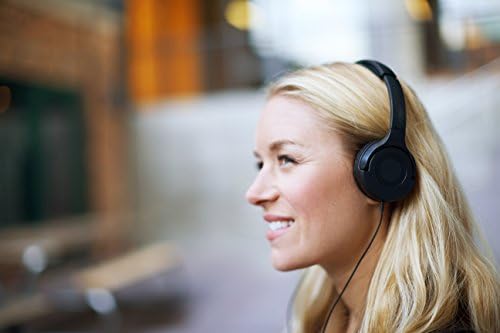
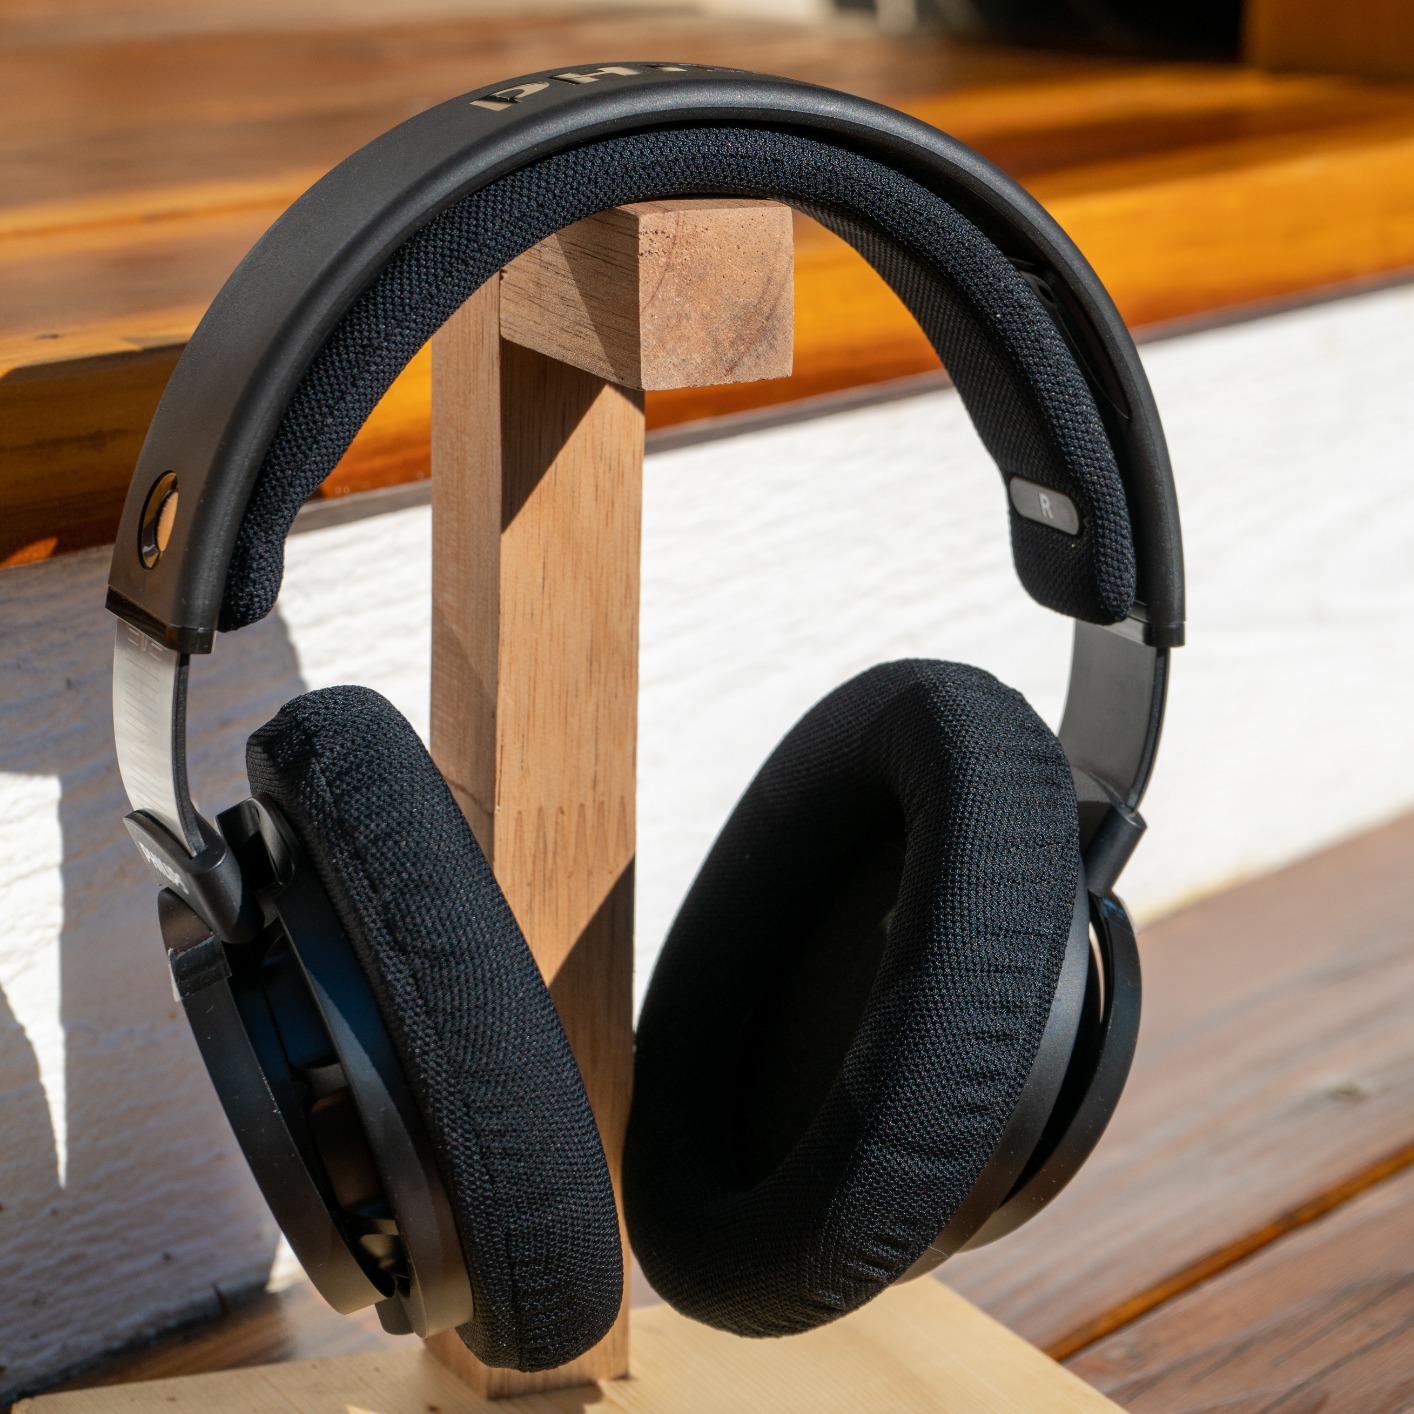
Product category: headphones
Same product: no